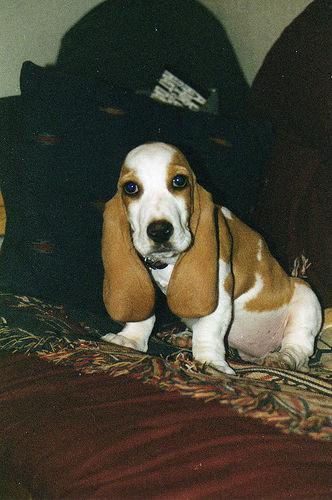
basset